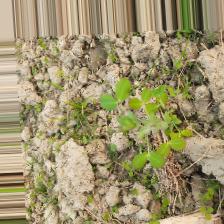
Label: Lentil Rust